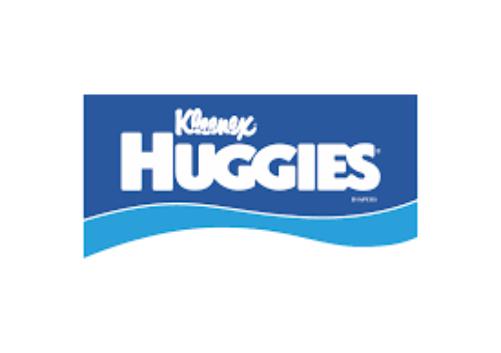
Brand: kleenex
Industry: Necessities